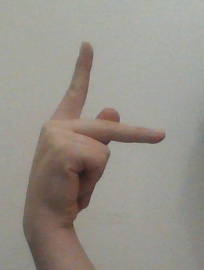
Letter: dha